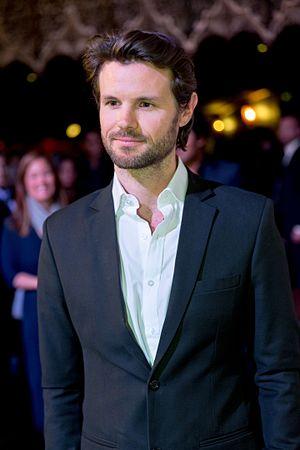
James William Napier Robertson, né à Wellington le 24 mars 1982, est un acteur, scénariste, réalisateur et producteur de néo-zélandais qui a écrit et réalisé les longs métrages I'm Not Harry Jenson et The Dark Horse avec Cliff Curtis. Il a commencé sa carrière en tant qu'acteur dans des productions télévisuelles comme The Tribe, Shortland Street et dans Being Eve.